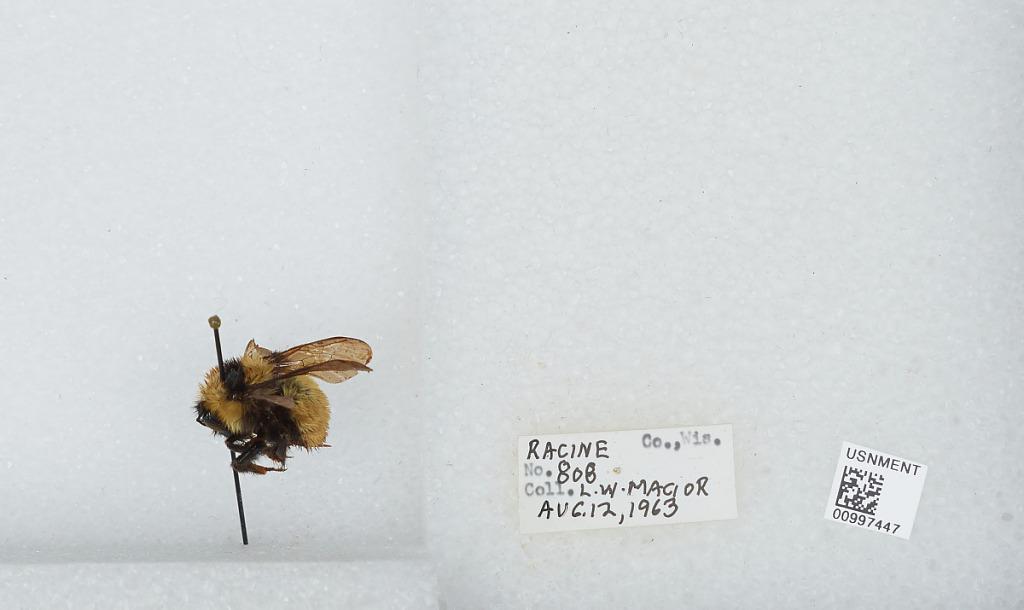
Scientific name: Bombus (Fervidobombus) fervidus fervidus (Fabricius)
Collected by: L. Macior
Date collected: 1963-8-12
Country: United States
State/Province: Wisconsin
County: Racine
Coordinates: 42.78, -87.76